M-95 (Michigan highway)

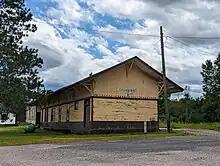
The Escanaba and Lake Superior Railroad railway depot in Channing.

Near Sagola is a mill owned by Louisiana-Pacific that makes oriented strand board (OSB). The surrounding forest lands near the highway provide trees for the mill. Sagola was formed, when in about 1885, five Chicago men formed the Sagola Lumber Company to harvest pine timber in the area. The name was derived from the local Indian word for "welcome". A post office was first established there in 1889. North of Sagola is the community of Channing which began as a railroad junction called "Fort Siding". In 1892, a post office was established named Channing, after John Parke Channing, a mining engineer who surveyed the area.